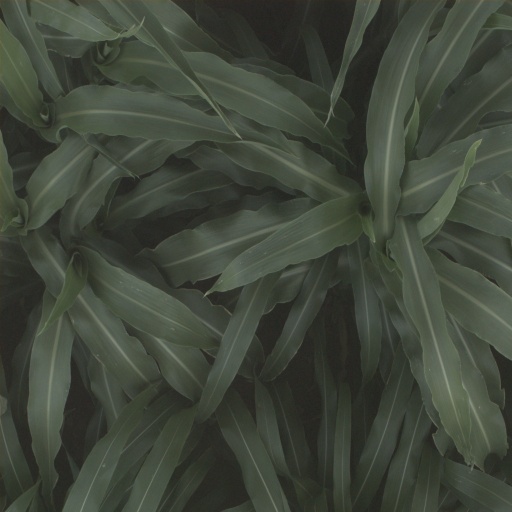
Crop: sorghum